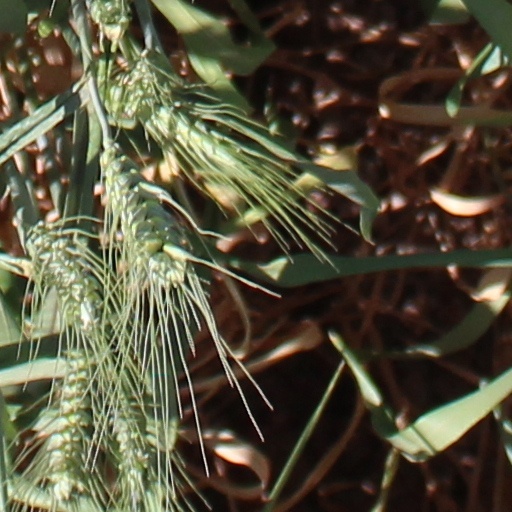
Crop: wheat